Cuisine of Ceredigion

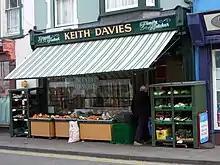
Butcher’s shop in Cardigan which also sells vegetables (photo by Ceridwen)

Although fishing has been a traditional activity in Ceredigion for generations, fish stocks became heavily depleted due to commercial fishing. Today the trade is mainly restricted to local, part-time fishing boats. Gilli Davies comments that this means fishmongers and restaurants in places like Aberaeron usually serve fresh fish which may have been caught the same day, compared to deep sea fishing where the catch may spend up to two weeks at sea, before being transferred to market and consumed.